Plantation house

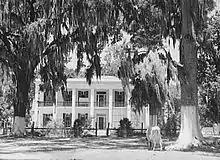
Old Jackson Plantation, Schriever, Louisiana, June 1940

In the Lowcountry of South Carolina, by contrast, even before the American Revolution, planters holding large rice plantations typically owned hundreds of enslaved people. In Charleston and Savannah, the elite also held numerous enslaved people to work as household servants. The 19th-century development of the Deep South for cotton cultivation depended on large plantations with much more acreage than was typical of the Upper South; and for labor, planters held hundreds of enslaved people.